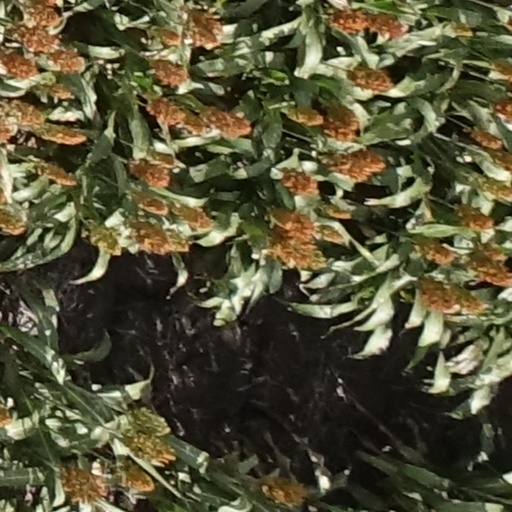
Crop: sorghum